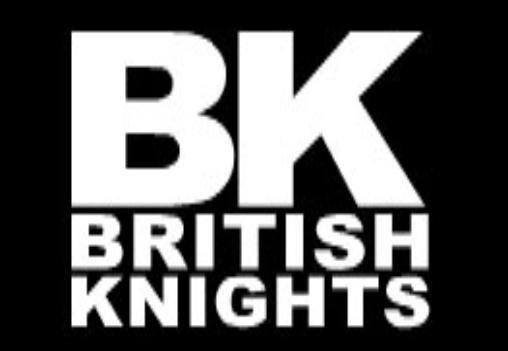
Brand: British Knights
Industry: Clothes